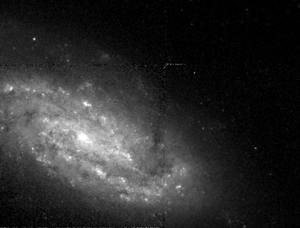
NGC 3045 est une galaxie spirale située dans la constellation de l'Hydre à environ 103 millions d'années-lumière de la Voie lactée. Elle a été découverte par l'astronome britannique John Herschel en 1835.